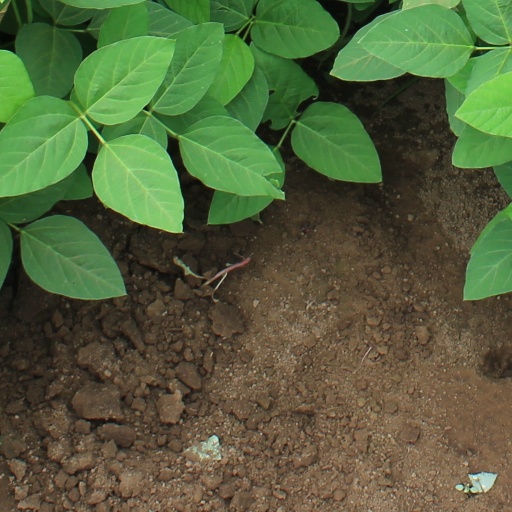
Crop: soybean